Maurienne

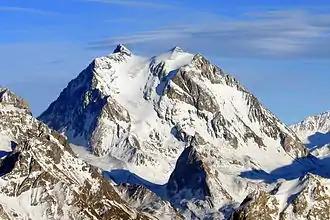
The Grande Casse is the main peak of the valley.

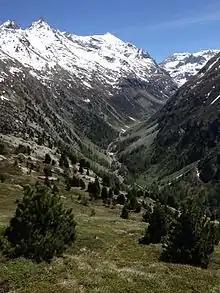
The crystalline range of Ambin and one of its numerous wild valleys in Maurienne

The Maurienne valley is one of the great transverse valleys of the Alps. The river which has shaped the valley since the last glaciation is the Arc. The valley begins at the village of Écot (in the "commune" of Bonneval-sur-Arc), at the foot of the Col de l'Iseran, and ends at the confluence of the Arc and the Isère in the "commune" of Aiton. The mountains on the southern side are the Dauphiné Alps and the Cottian Alps. On the northern side are the part of the Graian Alps known as the Vanoise. The capital, Saint-Jean-de-Maurienne, lies at the confluence of the Arc and the Arvan.